Bashar al-Assad

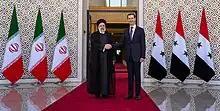
Assad with Iranian President Ebrahim Raisi in Damascus, 3 May 2023

On 27 February 2012, Syria claimed that a proposal that a new constitution be drafted received 90% support during the relevant referendum. The referendum introduced a fourteen-year cumulative term limit for the president of Syria. The referendum was pronounced meaningless by foreign nations including the U.S. and Turkey; the EU announced fresh sanctions against key regime figures. In July 2012, Russian Foreign Minister Sergey Lavrov denounced Western powers for what he said amounted to blackmail thus provoking a civil war in Syria. On 15 July 2012, the International Committee of the Red Cross declared Syria to be in a state of civil war, as the nationwide death toll for all sides was reported to have neared 20,000.